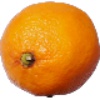
Label: lemon_meyer